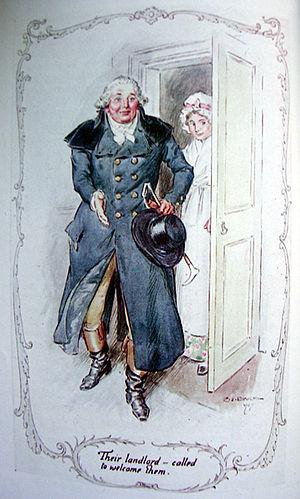
Ch 6 de Sense and Sensibility, (Jane Austen) Sir John Middleton vient accueillir Mrs Dashwood et ses filles à Barton
Sense and Sensibility est le premier roman publié de la femme de lettres anglaise Jane Austen. Il paraît en 1811 de façon anonyme puisqu'il était signé by a Lady. En effet, sa position sociale interdisait à Jane Austen de signer de son nom un roman destiné à la vente, mais elle ne voulait pas cacher qu'il était l'œuvre d'une femme.